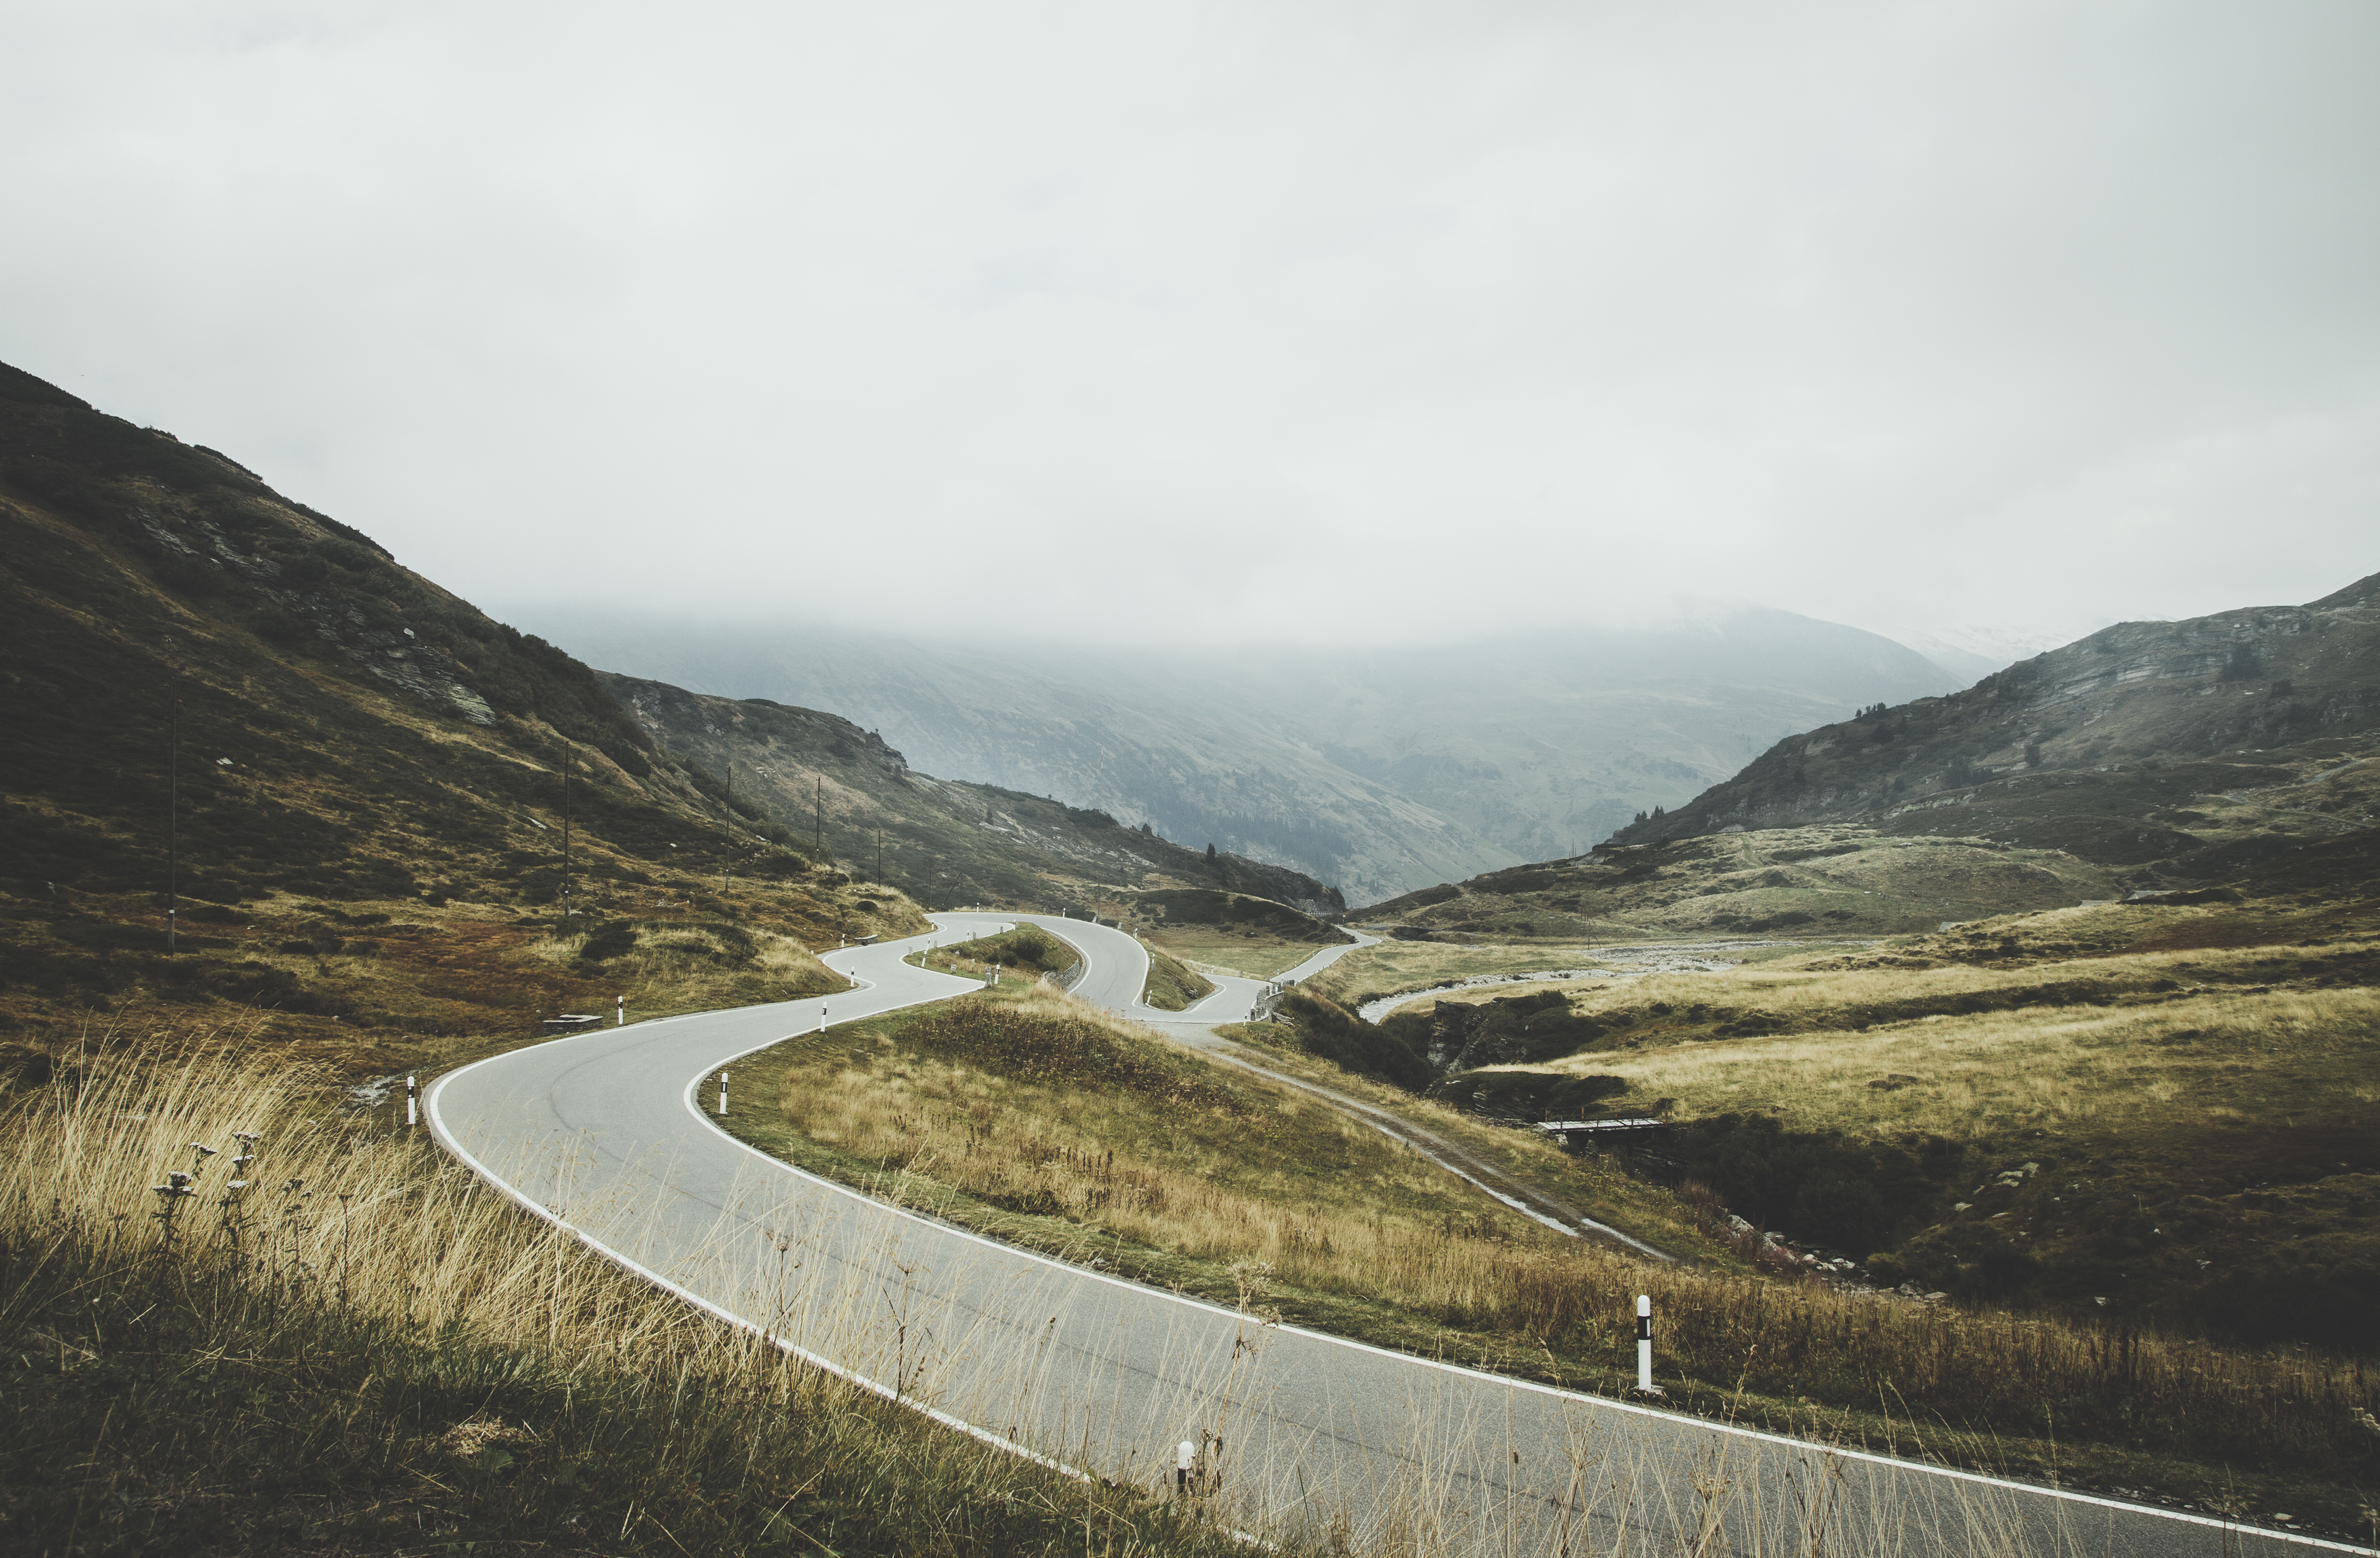
landscape, sea, coast, nature, mountain, cloud, road, hill, lake, highway, valley, mountain range, foggy, reservoir, highland, road trip, mountains, infrastructure, curves, curvy, fell, loch, rural area, landform, mountain pass, mountainous landforms